Fuel

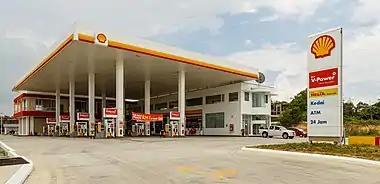
A filling station

The first known use of fuel was the combustion of firewood by "Homo erectus" nearly two million years ago. Throughout most of human history only fuels derived from plants or animal fat were used by humans. Charcoal, a wood derivative, has been used since at least 6,000 BCE for melting metals. It was only supplanted by coke, derived from coal, as European forests started to become depleted around the 18th century. Charcoal briquettes are now commonly used as a fuel for barbecue cooking.